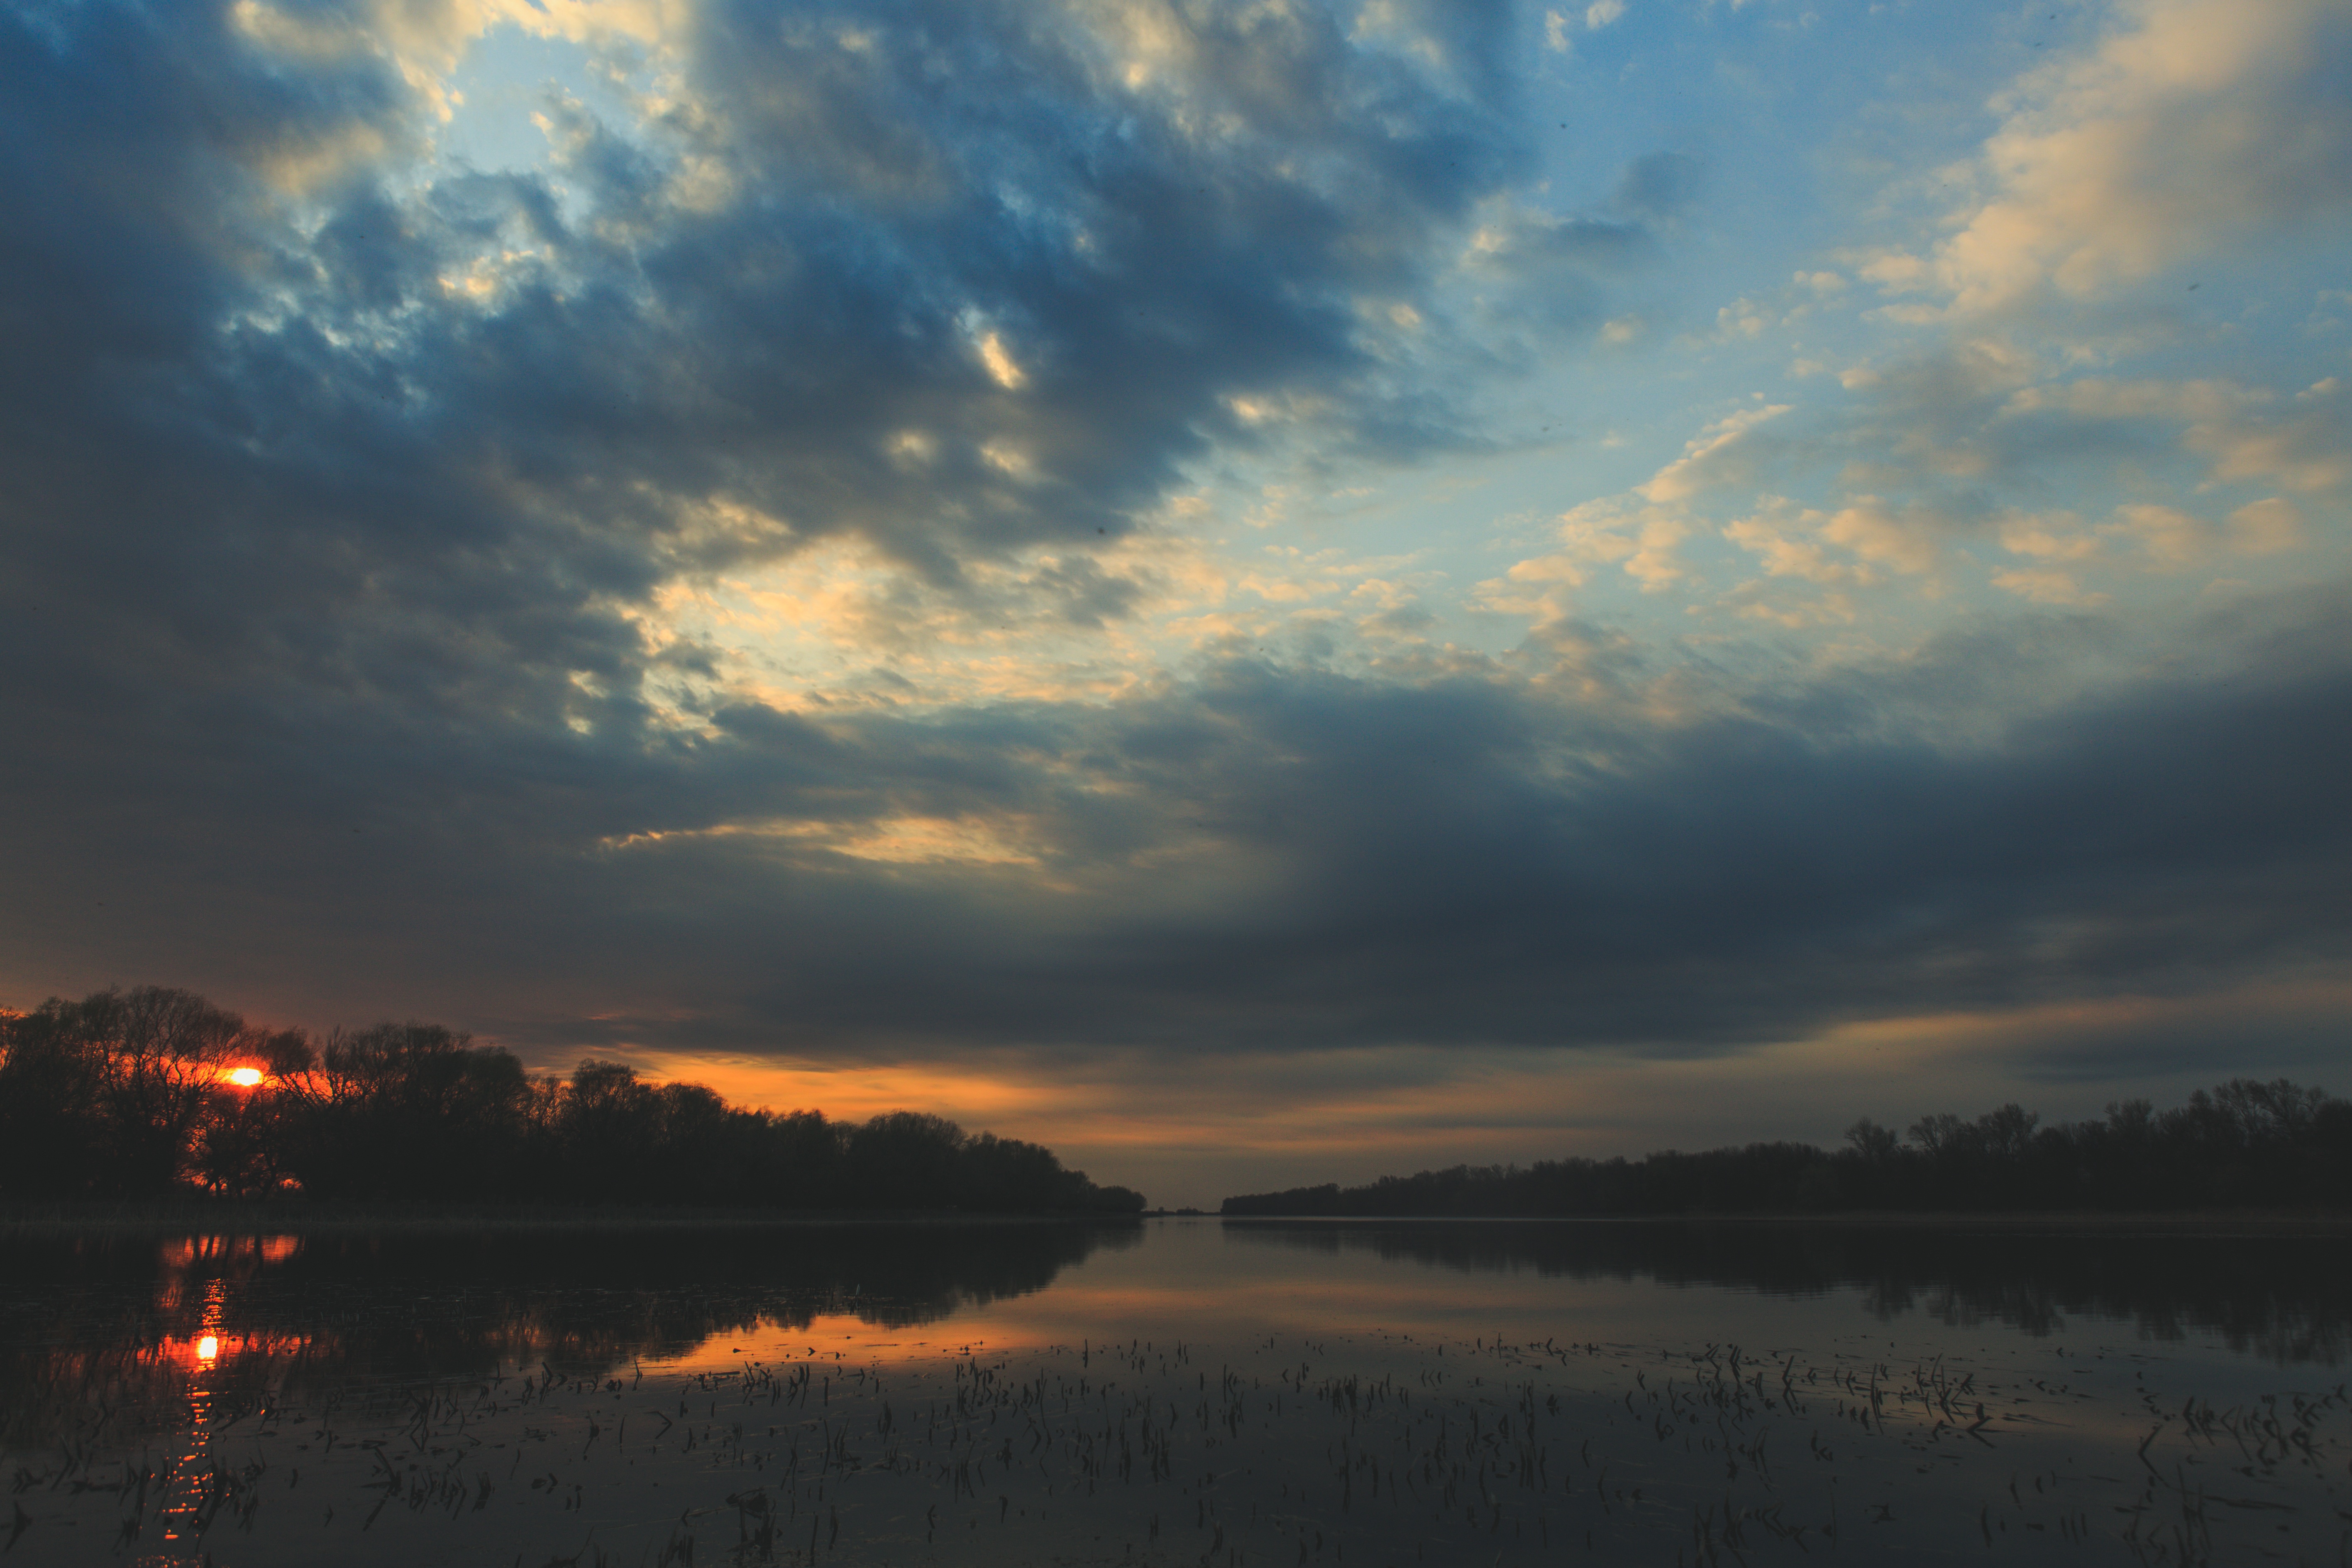
beach, landscape, water, nature, forest, horizon, cloud, sky, sun, sunrise, sunset, sunlight, morning, dawn, atmosphere, river, summer, travel, dusk, evening, reflection, weather, silence, tourism, stroll, clouds, mountains, loch, afterglow, beauty in nature, reflection in the water, river bank, quiet river, small river, meteorological phenomenon, atmospheric phenomenon, red sky at morning